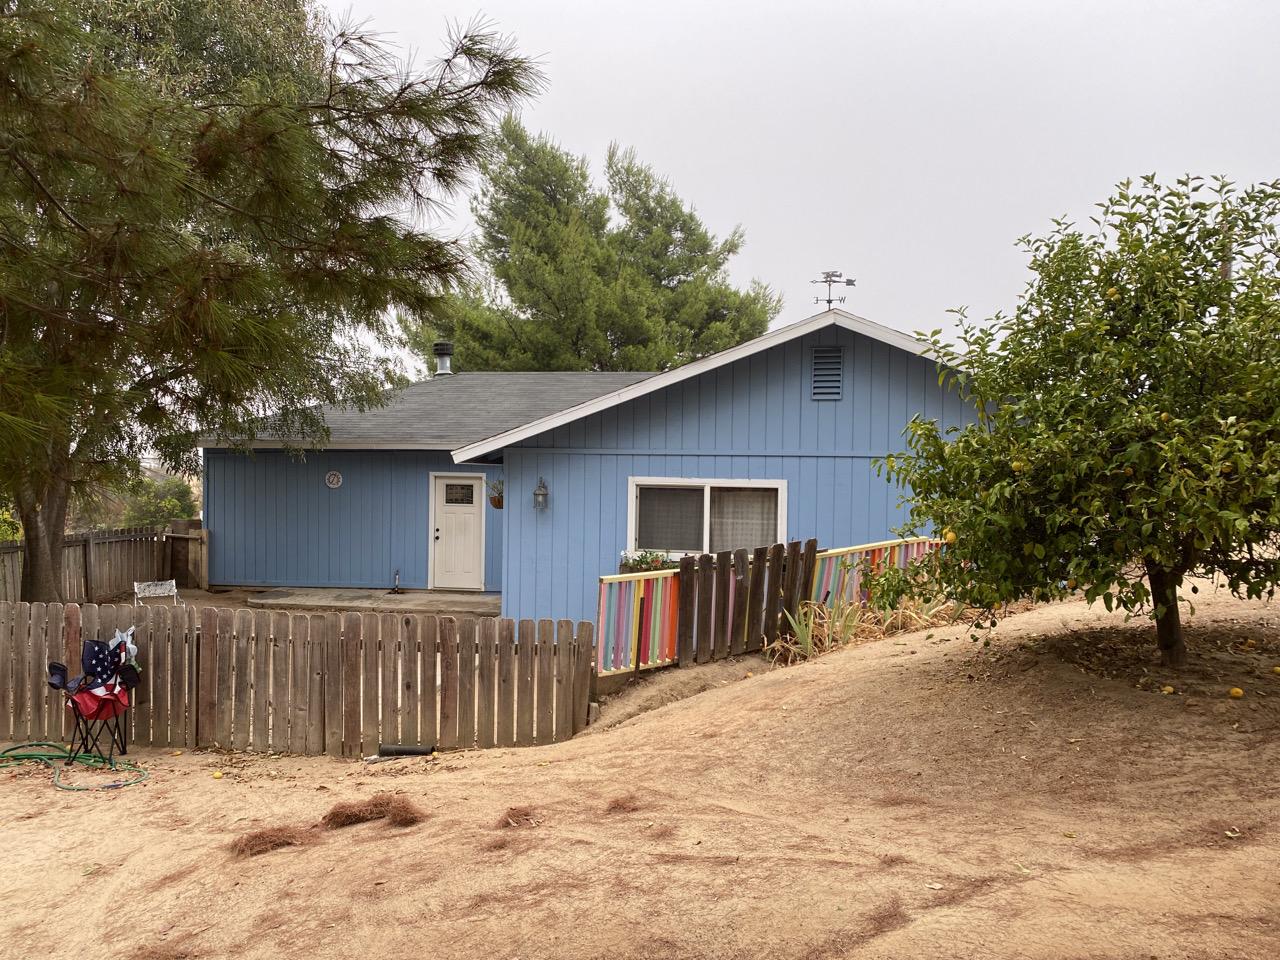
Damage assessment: no_damage